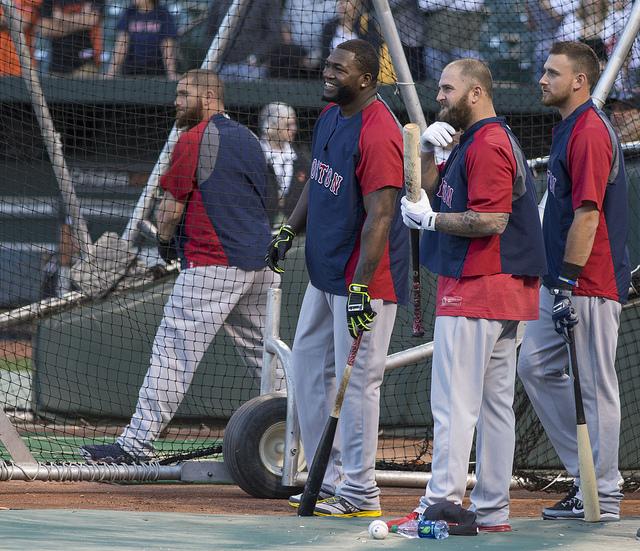
những cầu thủ bóng chày đang đứng xếp hàng trên sân